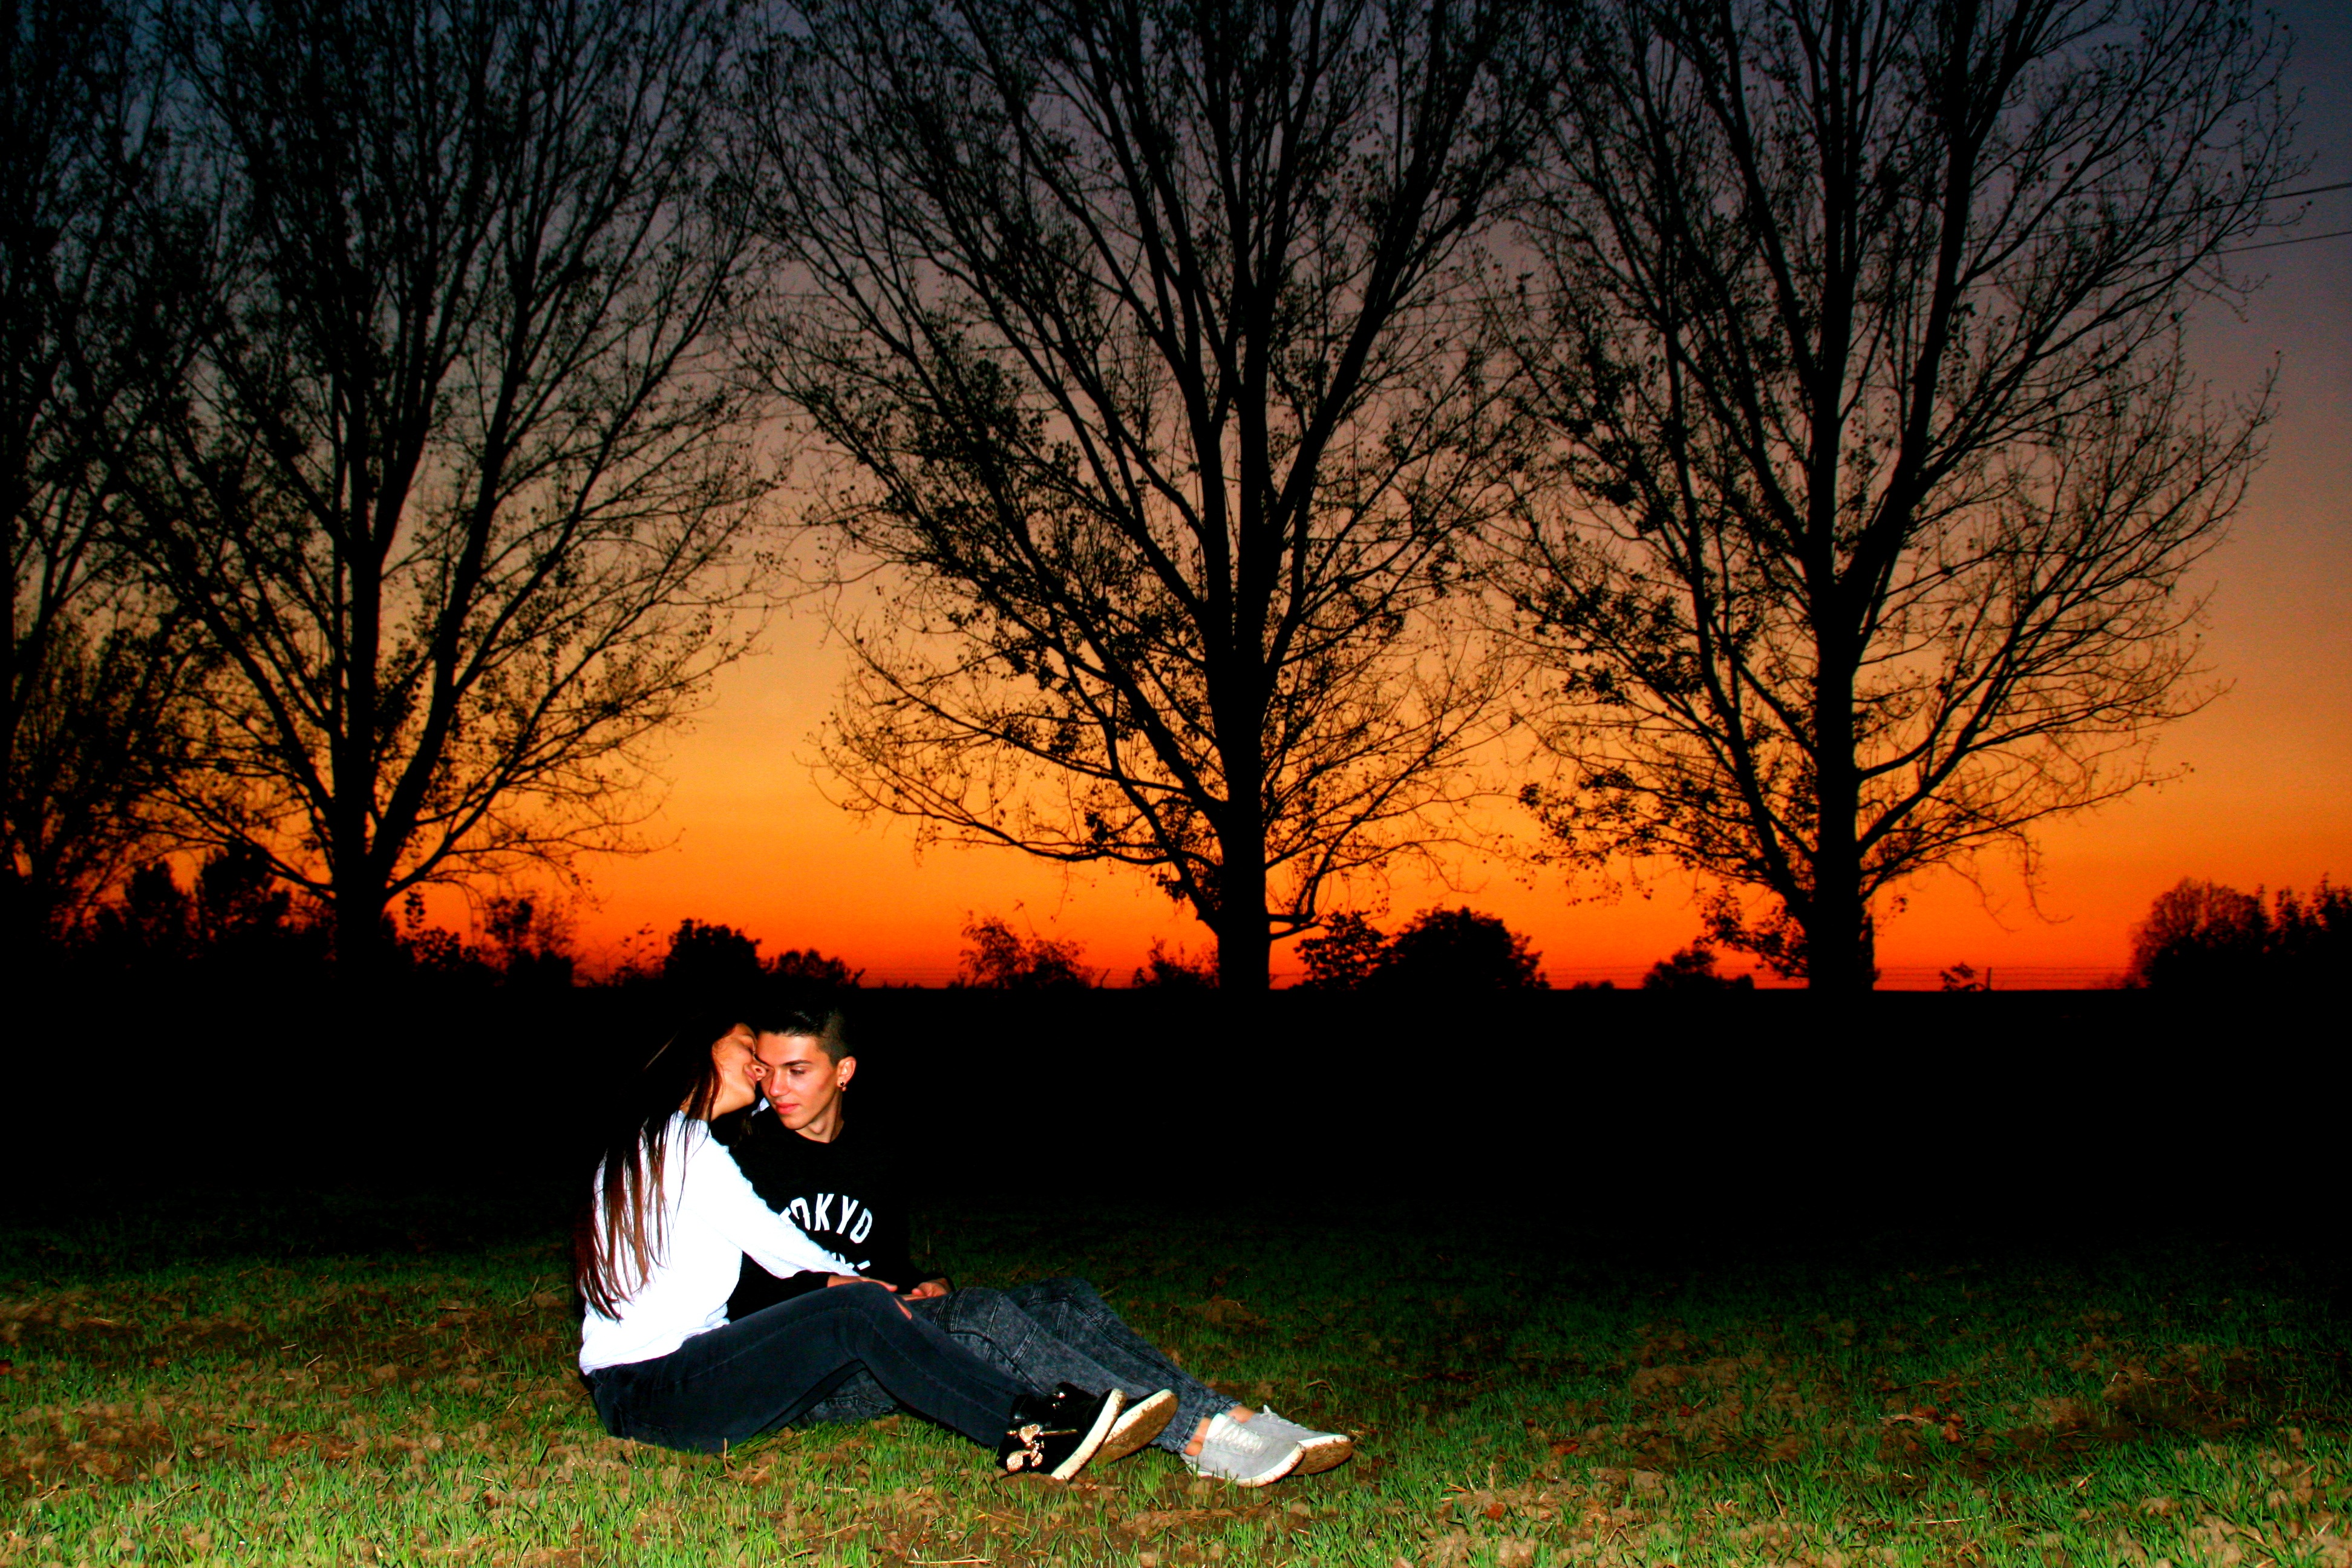
tree, nature, plant, sunrise, sunset, meadow, sunlight, morning, leaf, flower, dawn, dusk, love, evening, red, autumn, couple, romance, season, hug, in the evening, atmospheric phenomenon, woody plant